Pete Wentz

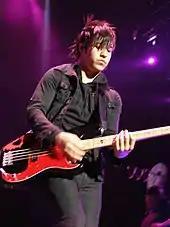
Wentz with his Signature Precision Bass

Wentz was a long-term user of the Fender Precision Bass, stating his first "real" bass was a Sunburst 1957 Fender Precision Bass, which he used extensively earlier on in his career. In 2007, Wentz partnered with Fender to release his own signature Precision Bass through their budget Squier brand. In 2023, Wentz Partnered with Sterling by Music Man to release his own signature StingRay Bass. Early on in Fall Out Boy's career, Wentz used a rack-mounted Tech 21 SansAmp RBI Preamp, In recent years, Wentz has used a Line6 HX Stomp for effects and amp modeling.